Francis Martin O'Donnell

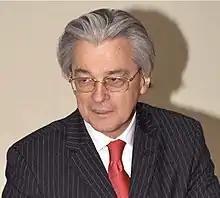
Francis Martin O'Donnell in 2012

Francis Martin O'Donnell GCMM, GCEG, KC*SG, KM, KCHS, KCMCO (born in 1954) is an Irish citizen who has served abroad as an international diplomat in senior representative positions with the United Nations until retirement, and later with the Sovereign Military Order of Malta. He was elected president of the Genealogical Society of Ireland effective March 2024, and President of the O'Donnell Clan Association in June 2024 He is a life member of the Institute of International and European Affairs (under the patronage of the president of Ireland). He currently continues to serve "pro bono" as an advisor to the Global Partnerships Forum and is a listed endorser of the NGO consortium known as Nonviolent Peaceforce. He served as Ambassador Extraordinary and Plenipotentiary of the Sovereign Military Order of Malta to the Slovak Republic from December 2009 to March 2013. He previously served as a United Nations official for 32 years, most recently as the Resident Coordinator of the United Nations system in Ukraine, from 30 September 2004 until 31 March 2009, and previously in the same capacity in Serbia-Montenegro. In early 2012, he was appointed to the council of the Order of Clans of Ireland, and was elected its chancellor in May 2014. He also served on the board of directors, and completed both terms of office in April 2015. Since then, he has participated in Globsec, the InterAction Council, and is a regular participant, panellist or moderator in the annual Global Baku Forum. He is also a speaker and panellist on global policy issues at seminars and forums of the Association of Schools of Political Studies of the Council of Europe, and is a director of the board of trustees of its School of Civic Education in London. He is a member of the Peacemaking Reflection Group of former senior UN officials under the auspices of the Foundation for Global Governance and Sustainability. He is an occasional guest speaker on Irish history and genealogy in Dublin, Madrid, Vienna, and at the Sorbonne in Paris. He is also a published author of a book and articles on global policy challenges, historical works and a first volume of poetry.